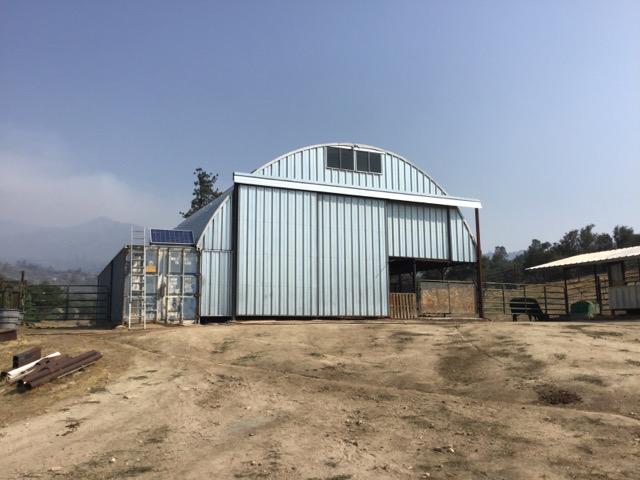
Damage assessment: no_damage